The Cathedral (2021 film)

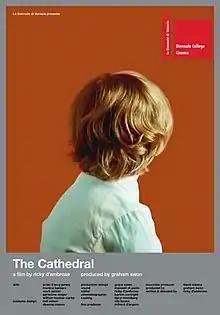
Official promotional poster

The Cathedral is a 2021 American semi-autobiographical coming-of-age drama film written, directed, and edited by Ricky D'Ambrose. It stars Brian d'Arcy James, Monica Barbaro, Mark Zeisler, Geraldine Singer, and William Bednar-Carter. It revolves around an only child's meditative, impressionistic account of an American family's rise and fall over two decades.